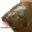
Label: flatfish